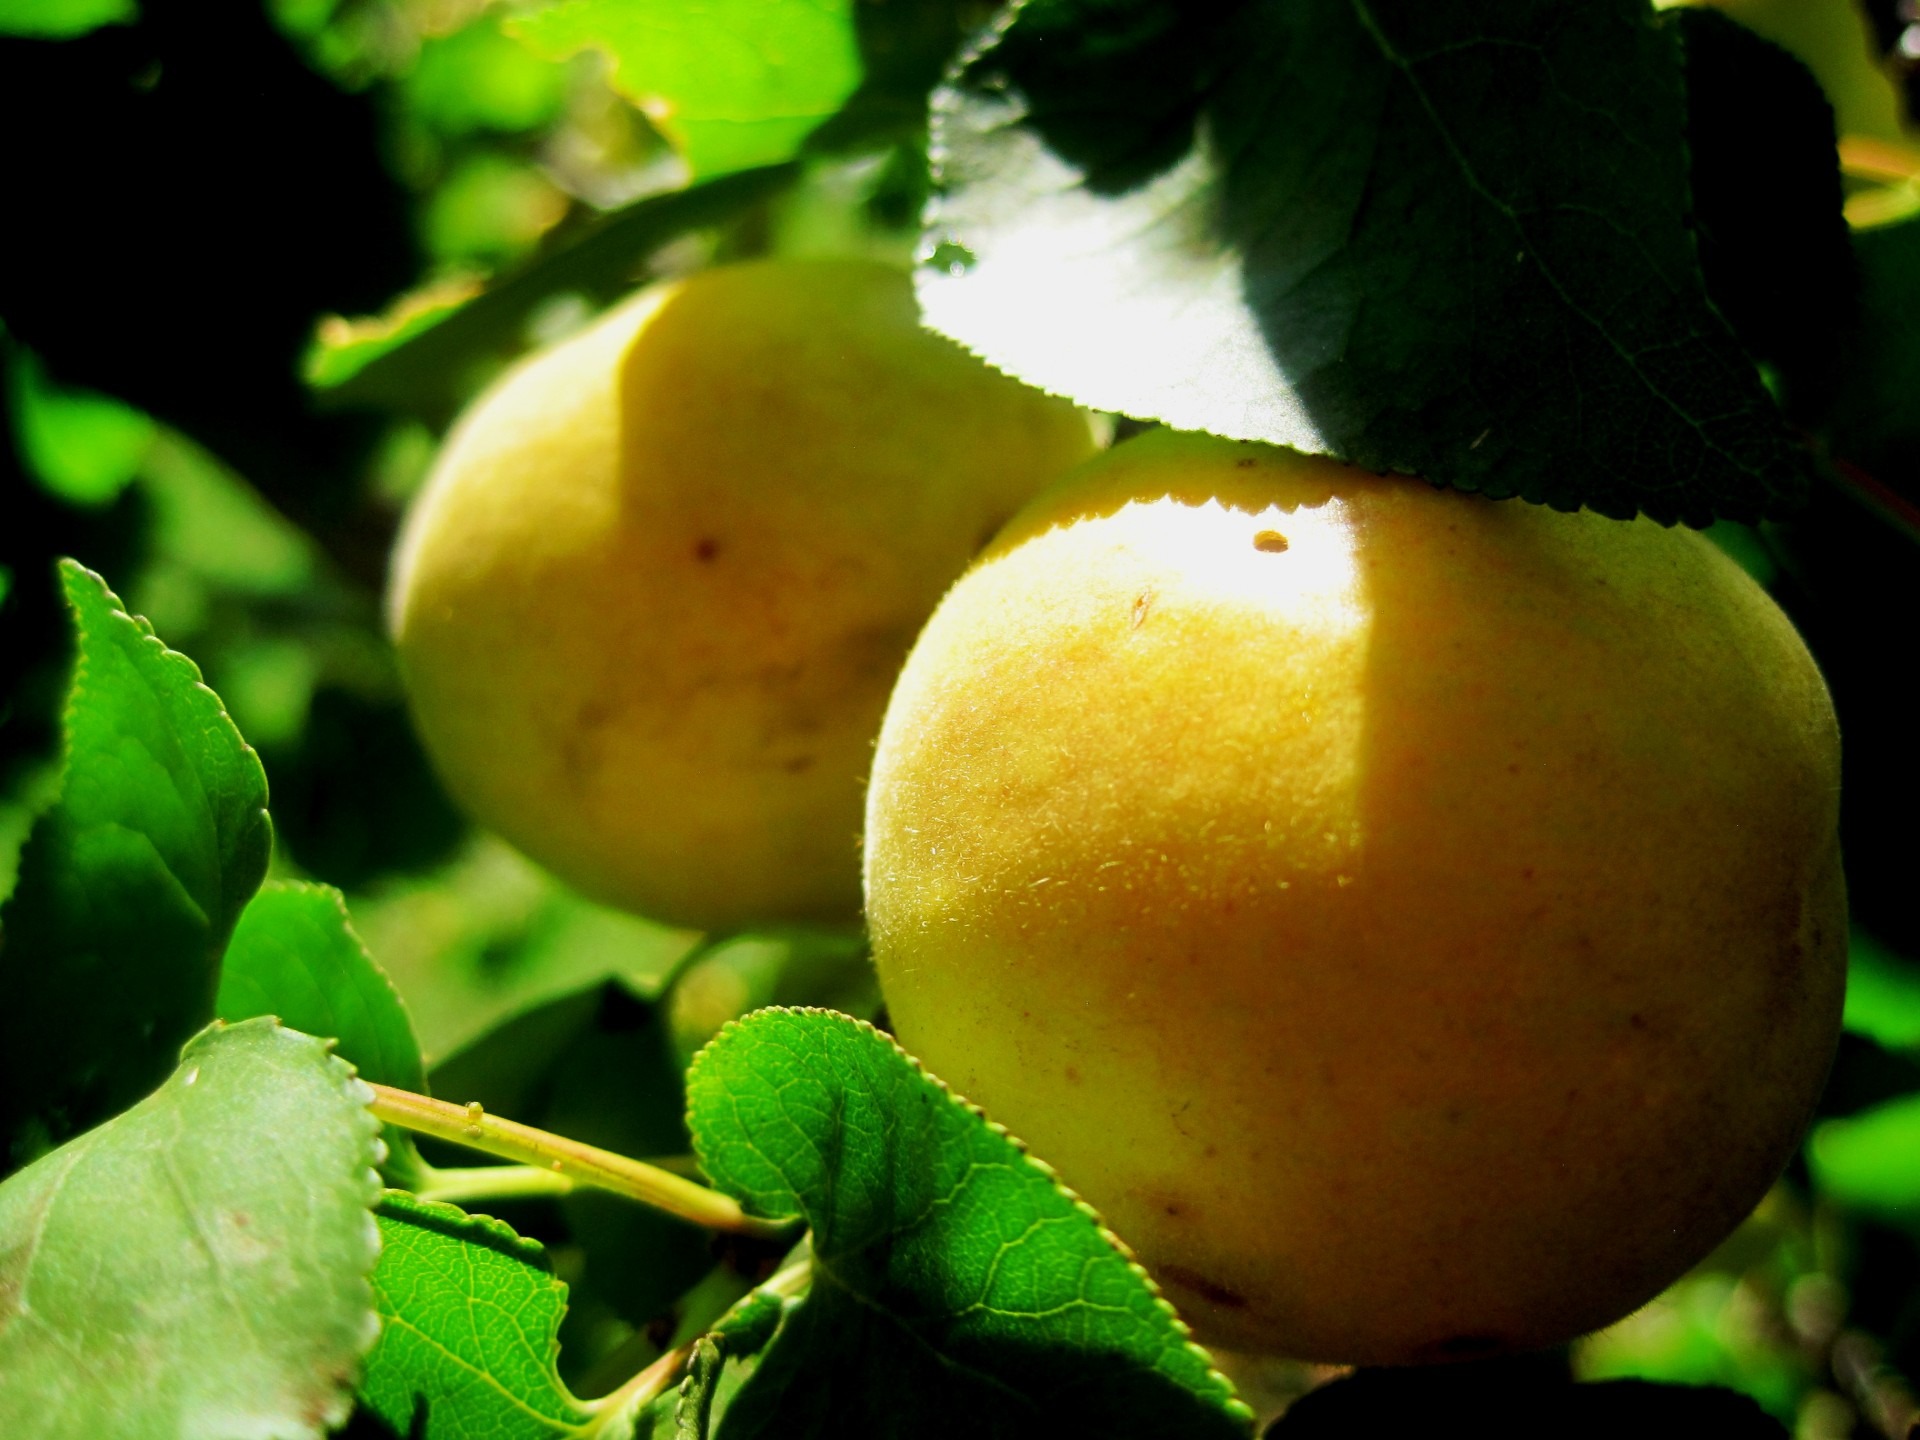
apple, branch, plant, fruit, round, flower, food, green, ingredient, produce, natural, fresh, agriculture, juicy, healthy, delicious, health, apricot, nutrition, fruit tree, tasty, vegetarian, raw, diet, organic, ripening, nutritious, apricots, flowering plant, rose family, land plant, rose order, light orange